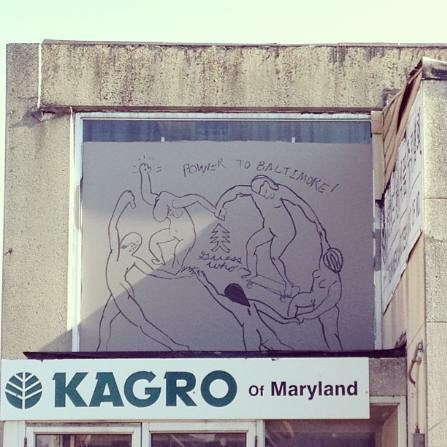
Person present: No